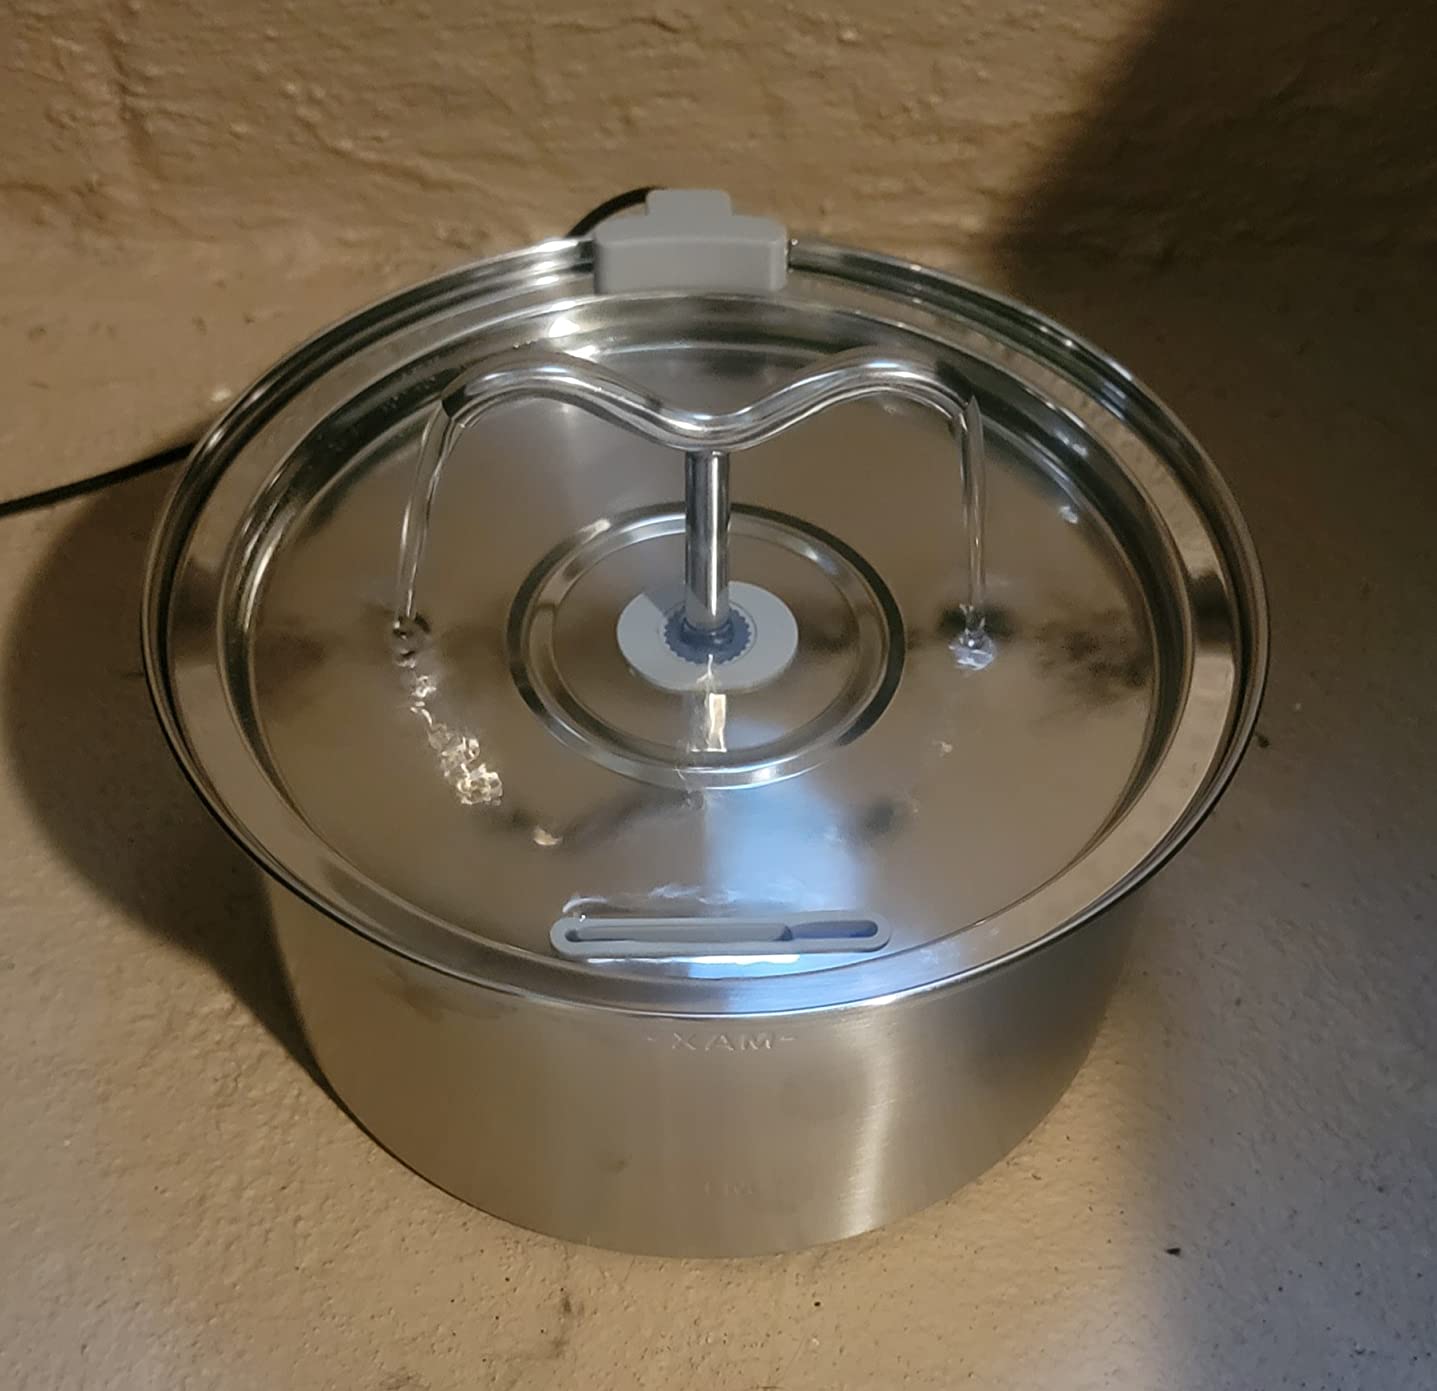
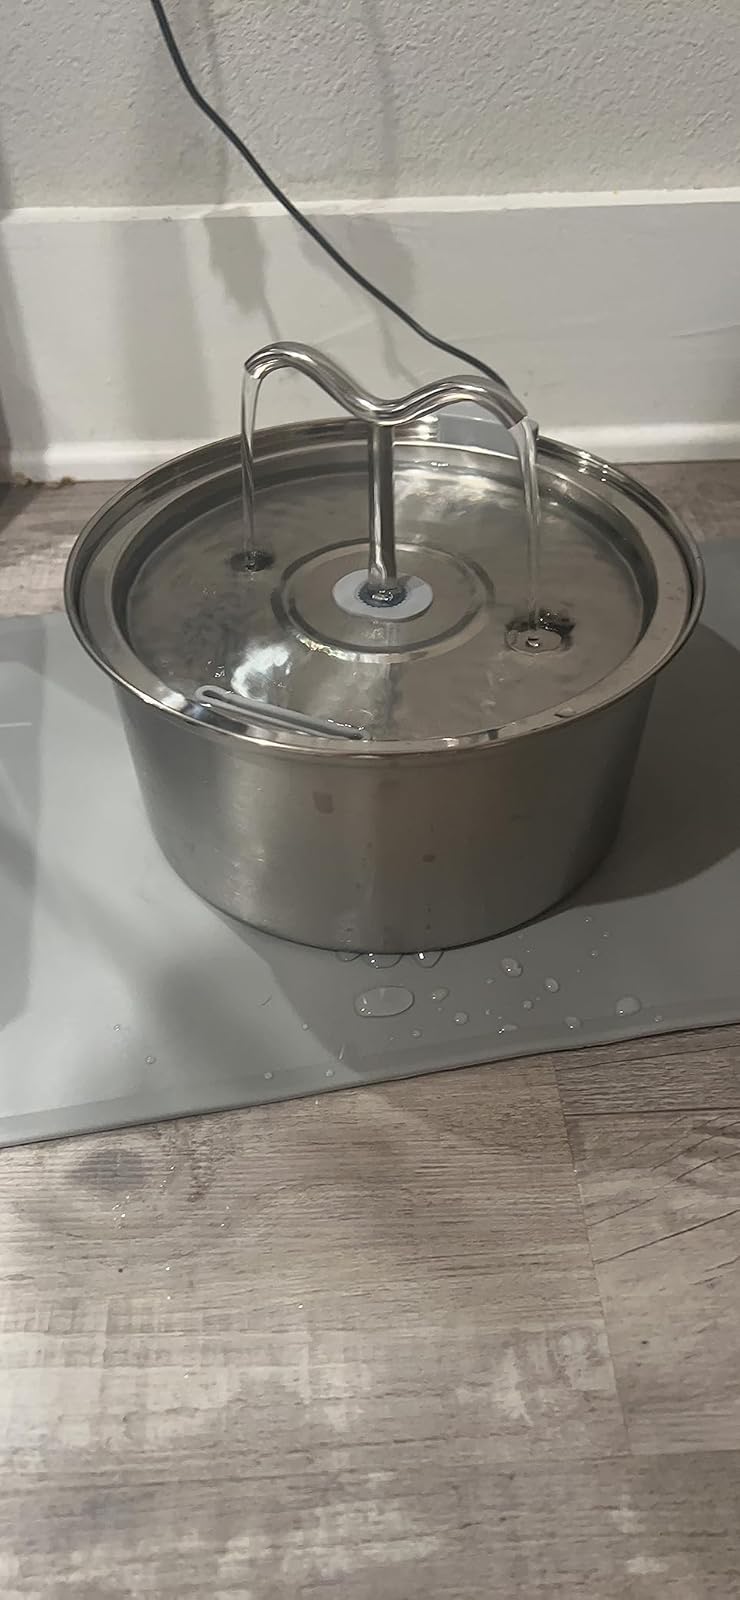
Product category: items_bowl
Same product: yes